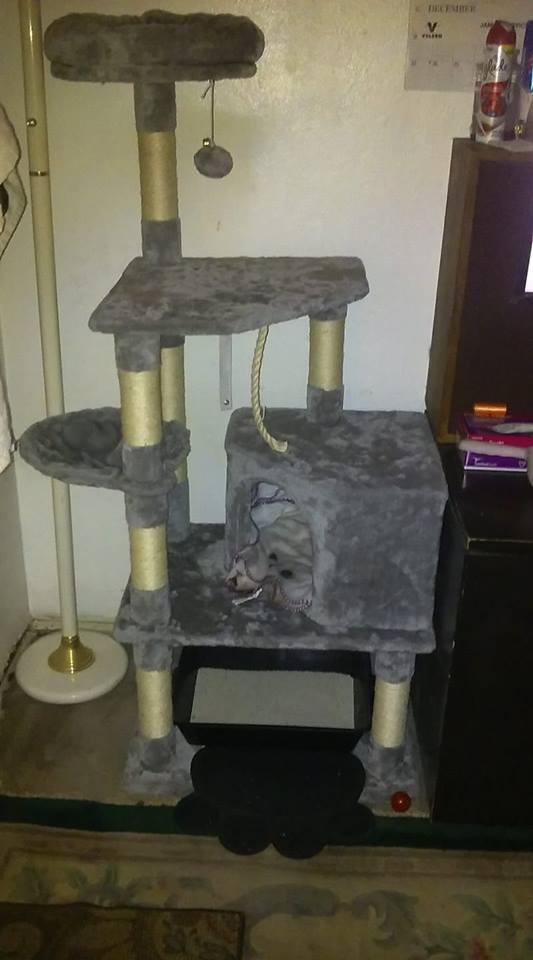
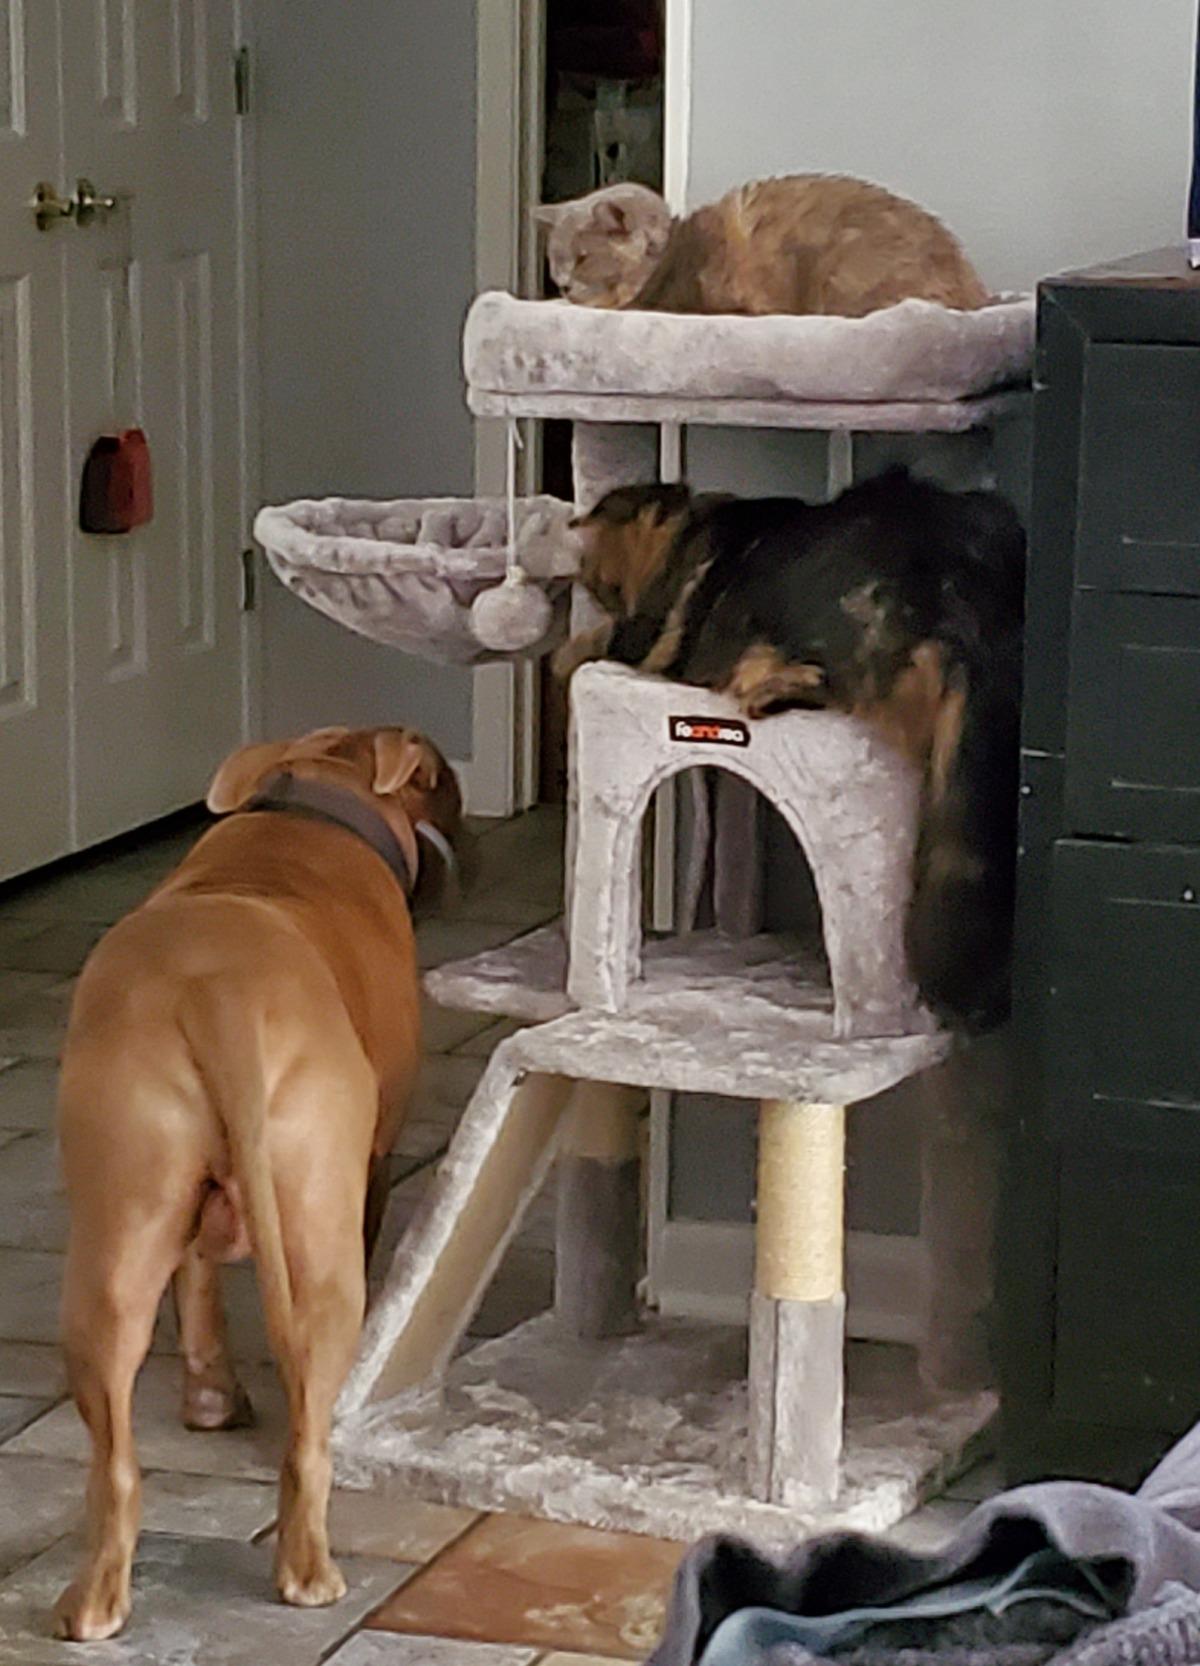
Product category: items_cat tree
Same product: no